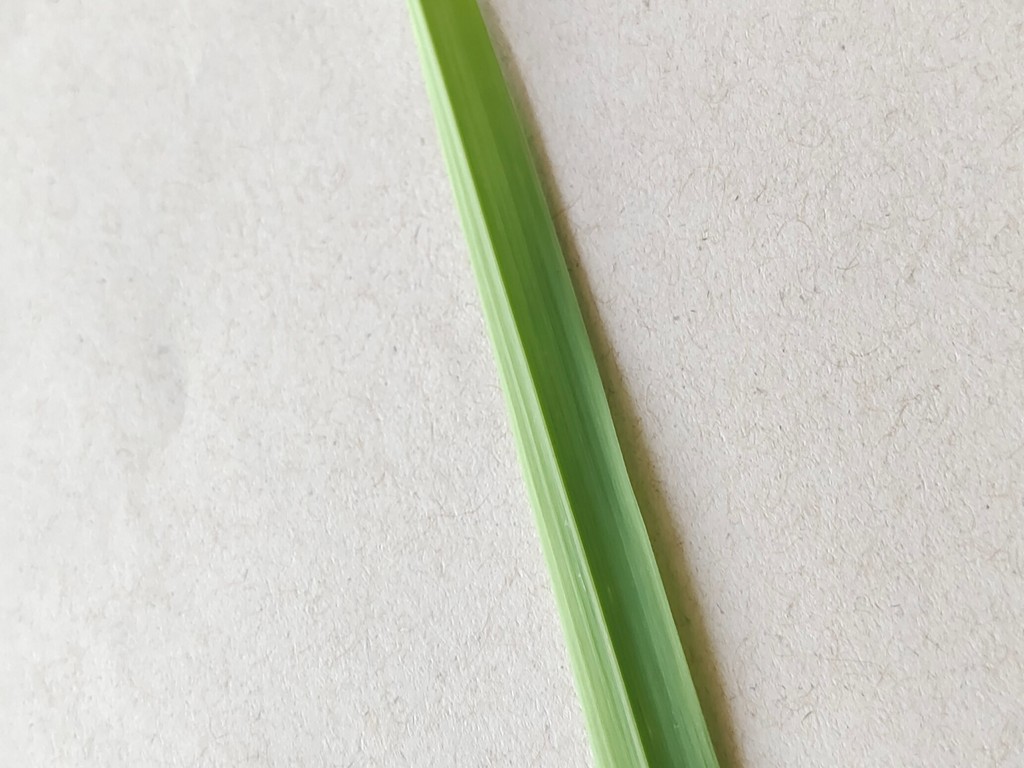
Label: Healthy